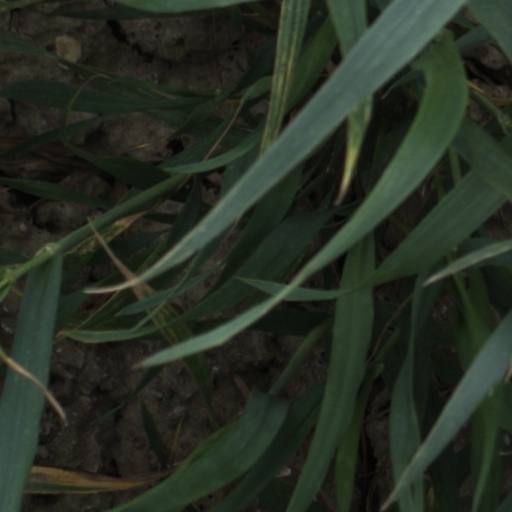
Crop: wheat